Government Law College, Ernakulam

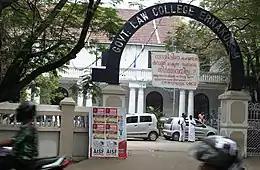

The campus is situated on the banks of Vembanad Lake, near Marine Drive and the High Court of Kerala. Blanketed by tall and rare species of trees, the campus features a mix of old and modern architecture. The college is recognised by the Bar Council of India and is affiliated with the Faculty of Law, Mahatma Gandhi University in Kottayam and is considered a reputed research centre in law.